Landed Army

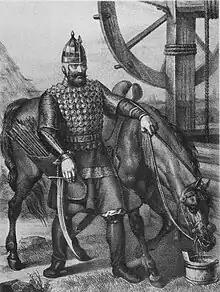
A noble cavalryman.

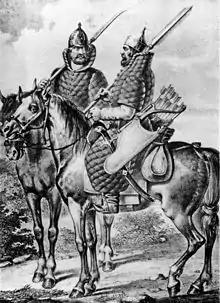
Armed servants.

A completely aristocratic army, based on this local system, was formed under Ivan III, the grand prince of Moscow. The process of reforming the army was associated with the unification of the Russian lands. Eventually, the Grand Principality of Moscow included new petty princedoms, courts of independent princes were dismissed, and "service people" passed to the grand prince. As a result, the appanage princes and boyars were transformed into state servants, who received estates for service in conditional holding (""pomestye"" – military fief). In 1482, the landed army (Russian: Поместное войско) was formed, the bulk of which were noblemen and "boyar's children" ("hereditary servitors"), accompanied by their armed slaves. They were usually equipped as mounted archers.